William Y. Slack

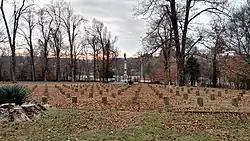
The Fayetteville Confederate Cemetery, where Slack is buried

Confederate Colonel Thomas H. Rosser stated that the bullet hit Slack in the hip, taking a downward path to exit his body, while another of Slack's soldiers later wrote that the bullet had deflected off of a tree limb and then struck Slack in the groin. Partially paralyzed by the wound, Slack was removed from the field. The wound was very close to where he had been injured at Wilson's Creek. Initially transported to a private home, east of the field, he was moved to another location to the east to avoid capture by Union forces. The wound became infected after the move, and he died on March 21. The Confederate government promoted Slack to brigadier general in the Confederate army on April 17, with the promotion to date from April 12 for seniority purposes. It is possible that news of his death had not reached the Confederate States Senate. The historian Ezra J. Warner writes that Slack was buried "in the yard" at the place where he died, while Prushankin states that he was buried in the Roller Ridge Cemetery. Slack was reburied on May 27, 1880, in the Fayetteville Confederate Cemetery. In 1887, a memorial was installed at the Pea Ridge battlefield to honor the Confederate soldiers killed there. Three Confederate generals who died as a result of the battle were named on the memorial: Slack, McCulloch, and James M. McIntosh.